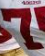
Number: 7